Automatic equipment identification

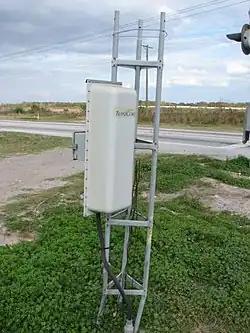
RFID antenna used by trackside AEI readers

In the late 1960s, railroads in North America began searching for a system that would allow them to automatically identify rail cars and other rolling stock. Through the efforts of the Association of American Railroads (AAR), a number of companies developed automatic car identification (ACI) systems. The AAR selected four systems for extensive field tests. General Electric developed an RFID system, ABEX a microwave system, Wabco a black and white barcode system, and General Telephone and Electronics (GTE) a color barcode system called KarTrak. The RFID system used a tag mounted under the rail car and an interrogator installed between the rails. The other three systems had labels that were mounted on each side of the rail car and a trackside scanner.